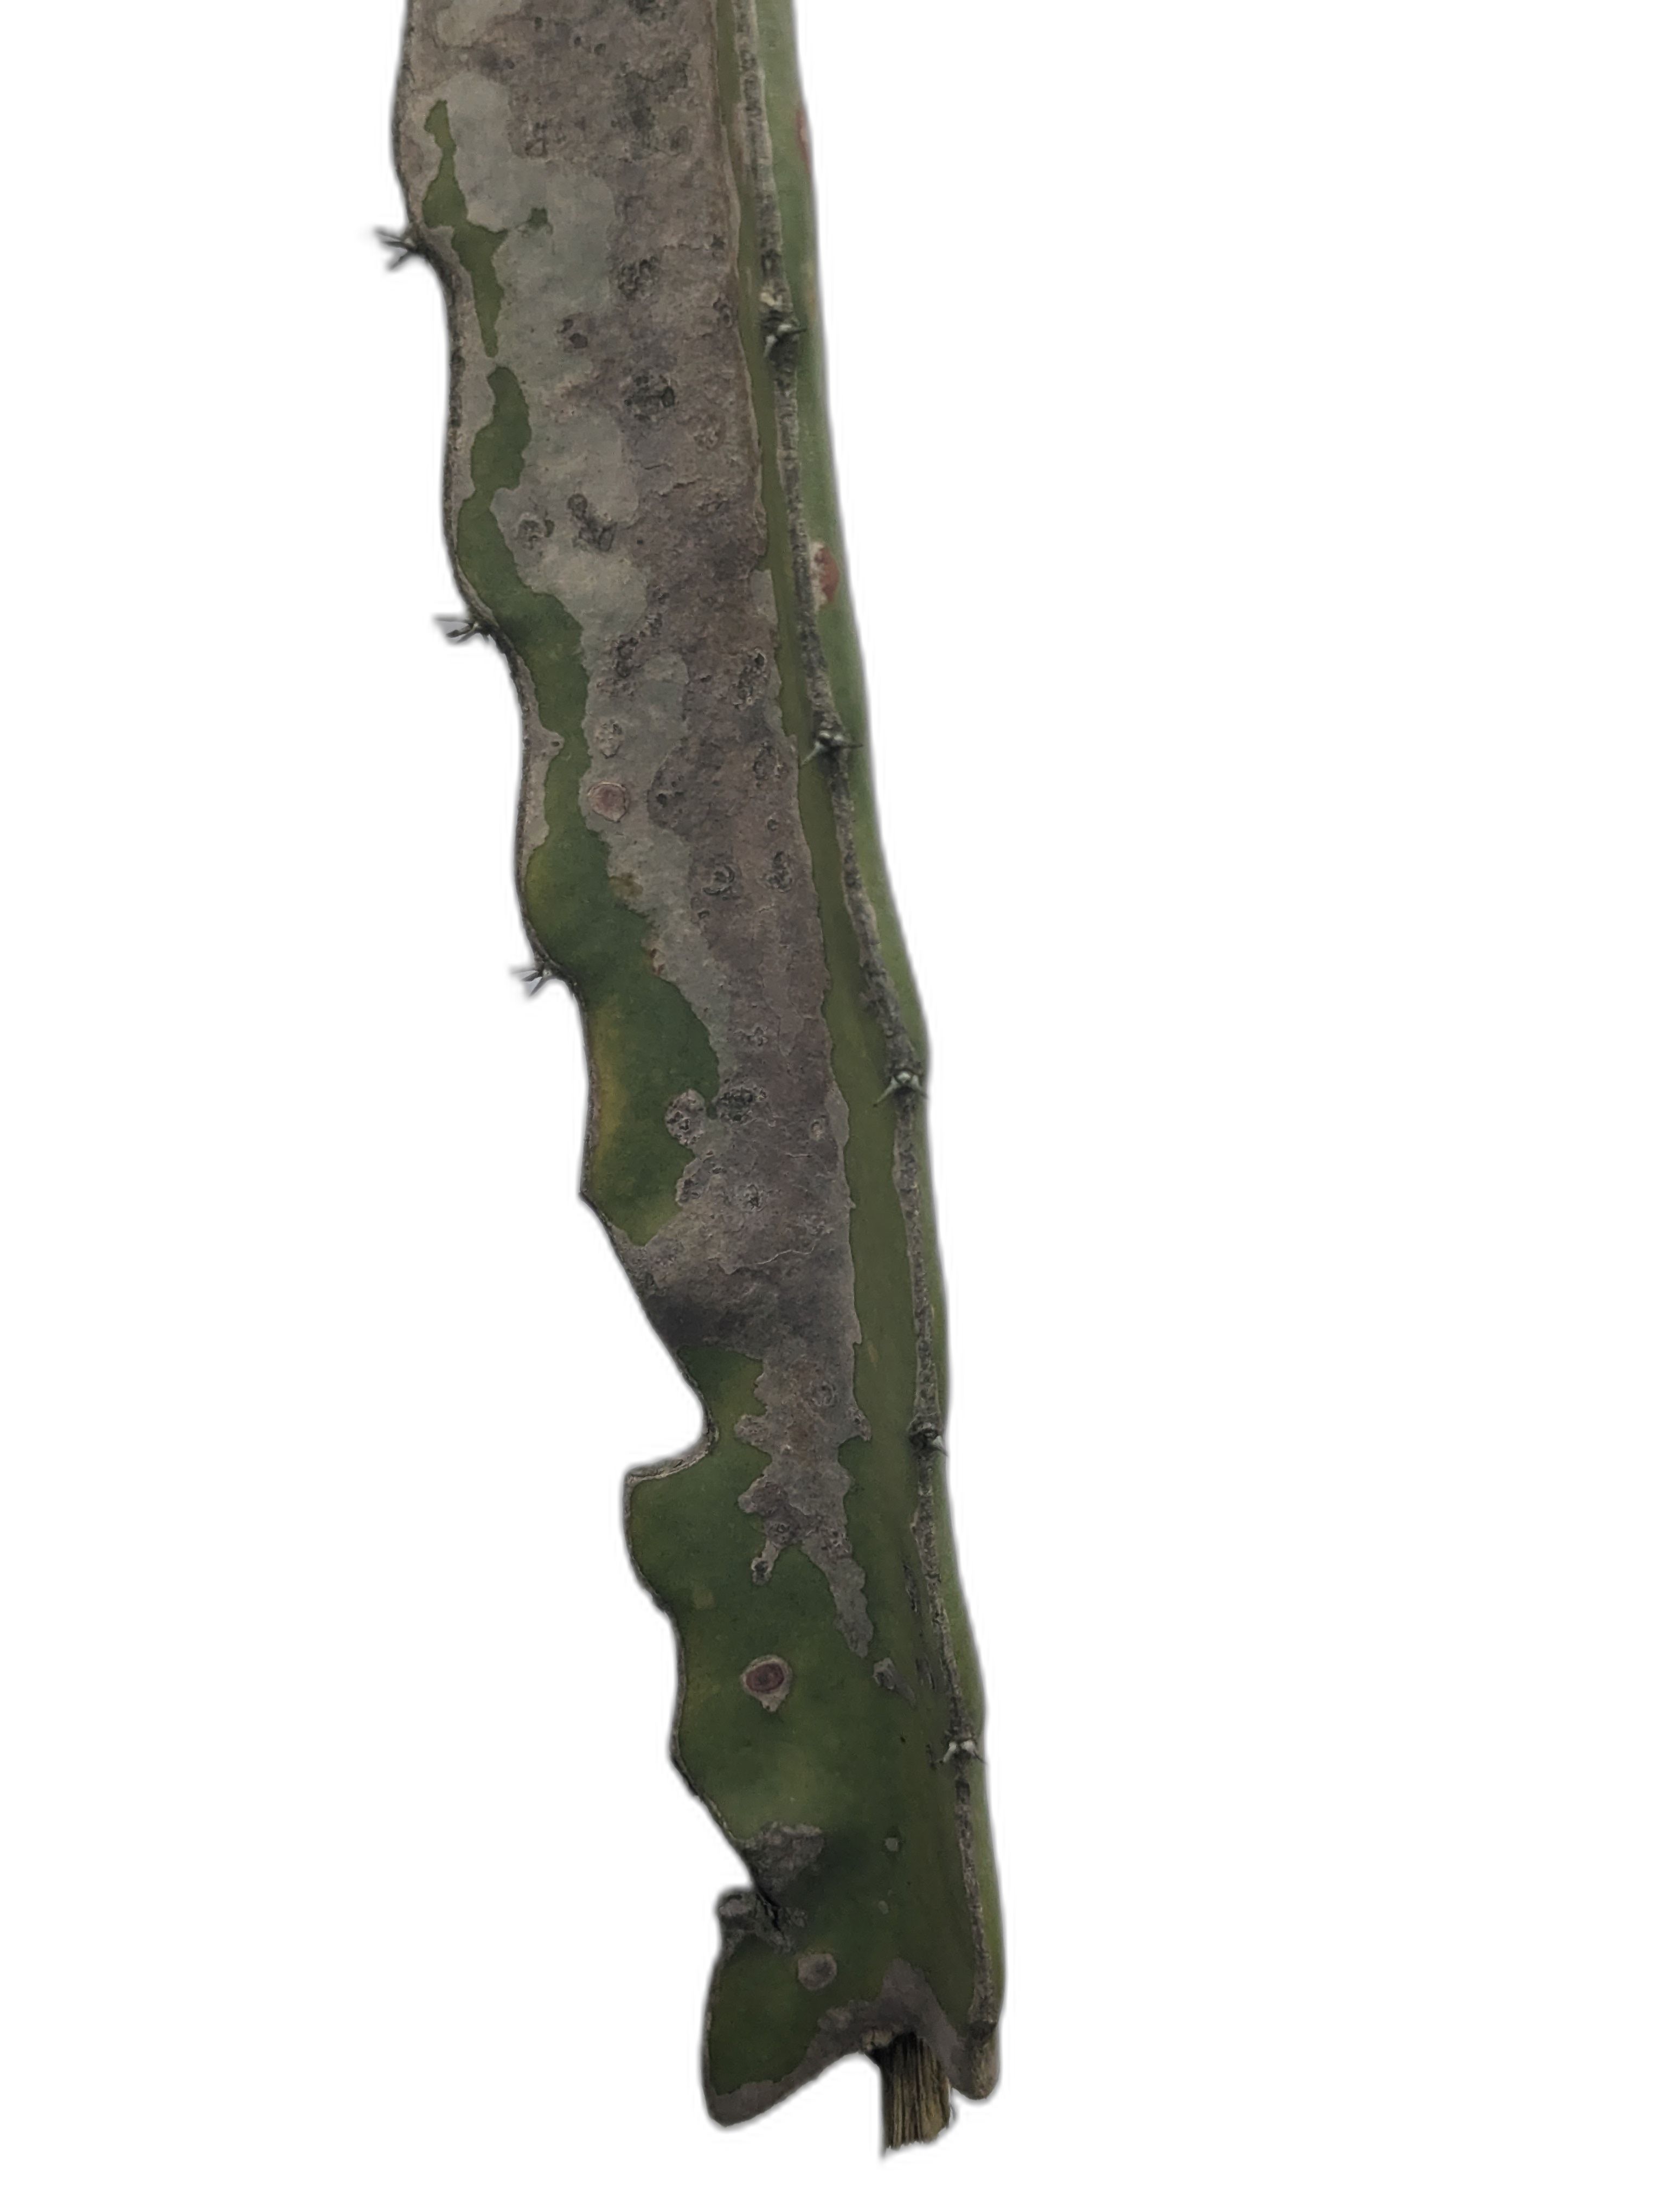
Label: Bad leaf